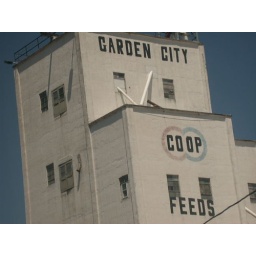
Farming-related building in Garden City, Kansas, seen from the window of the Southwest Chief.